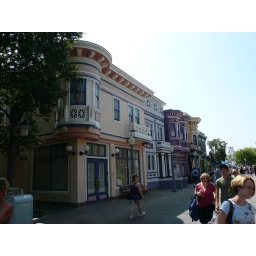
This is in DCA, similar to Main street USA in Disneyland - we like the purple house